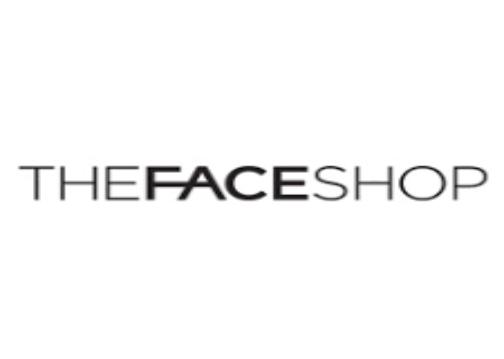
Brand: faceshop
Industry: Necessities